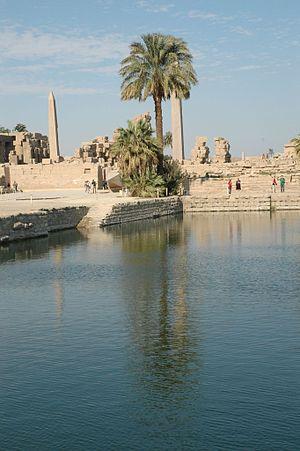
Les Mystères d'Osiris sont des festivités religieuses célébrées en Égypte antique en commémoration du meurtre et de la régénération d'Osiris. Le déroulement des cérémonies est attesté par des sources écrites variées, mais le document majeur est le Rituel des mystères d'Osiris au mois de Khoiak, une compilation de textes du Moyen Empire gravés durant la période ptolémaïque dans une chapelle haute du temple de Dendérah. Dans la religion égyptienne, sacré et secret sont intimement liés. De ce fait, les pratiques rituelles sont hors d'atteinte des profanes, car réservées aux prêtres, seuls habilités à pénétrer dans les sanctuaires divins. Le mystère théologique le plus insondable, le plus empreint de précautions solennelles, est la dépouille d'Osiris. D'après le mythe osirien, cette momie est conservée au plus profond de la Douât, le monde souterrain des morts. Chaque nuit, durant son voyage nocturne, Rê le dieu solaire vient s'y régénérer en s'unissant momentanément à Osiris sous la forme d'une âme unique.